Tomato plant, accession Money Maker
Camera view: tilt-top (135 deg); turntable rotation: 210 degrees
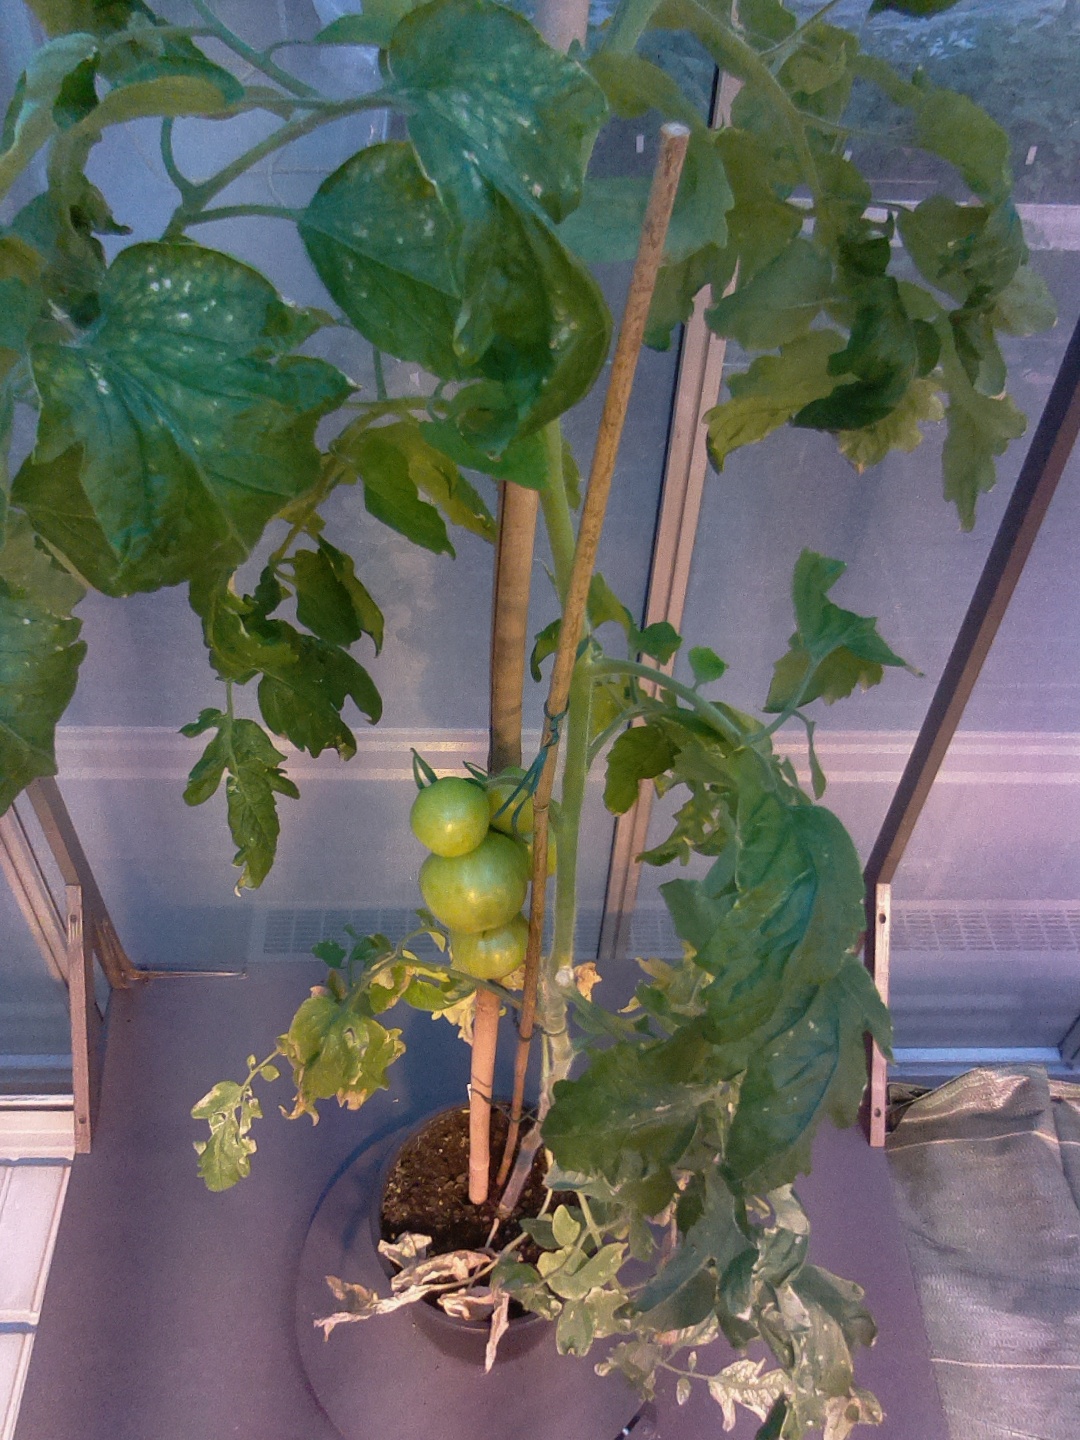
BBCH growth stage 78: 80% -90% of final fruit size